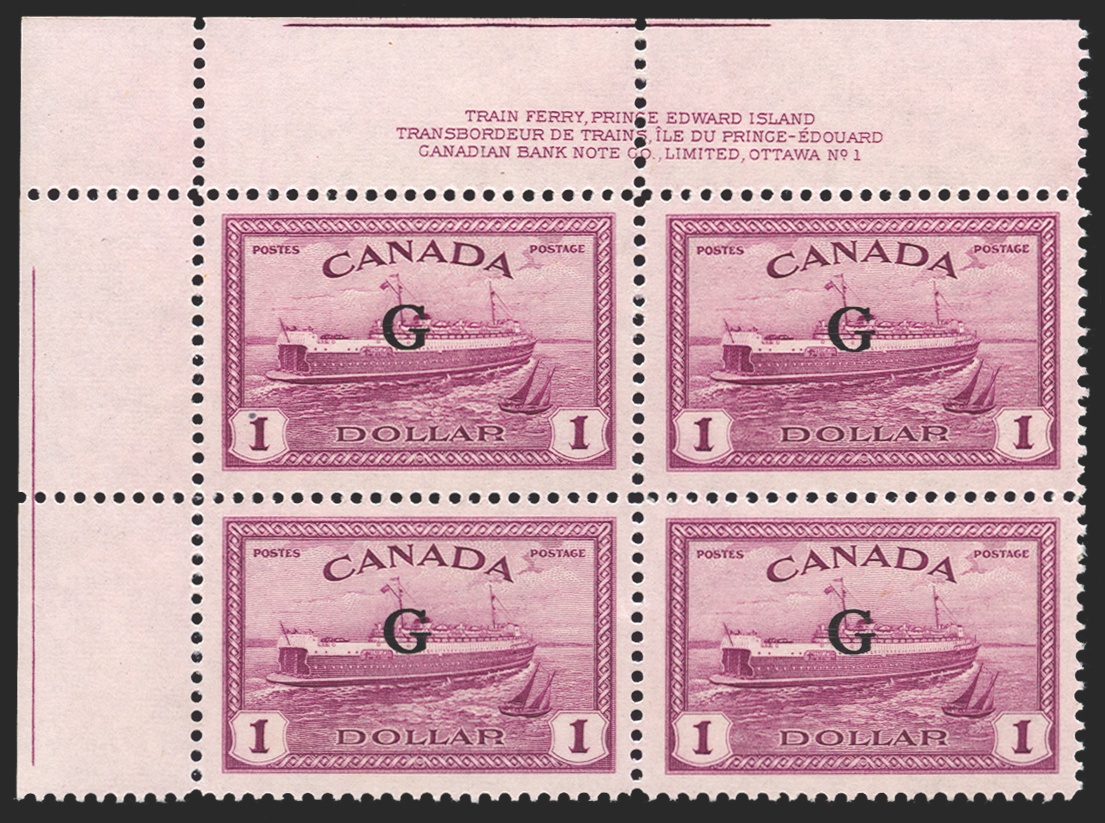
CANADA 1949 $1 purple Official, SGO189
Canada Official Stamps 1949 $1 purple, type O5 'G' overprint, upper left corner plate - imprint block of 4, SGO189. Lovely quality, unmounted mint with full original gum, (hinge mark in top margin only). One stamp with natural inclusion but a very scarce block, particularly in this positional form. Only 300 sheets were overprinted. BUY NOW: Order online, by phone +44 (0)1534 639 998, or via email info@paulfrasercollectibles.com
Brand: Paul Fraser Collectibles
Category: Arts & Entertainment > Hobbies & Creative Arts > Collectibles > Postage Stamps > Definitive Stamps